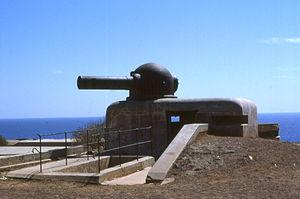
La bataille de Dakar, également appelée l'opération de Dakar, l'expédition de Dakar ou l'opération Menace, est une attaque navale britannique de la Seconde Guerre mondiale, qui opposa au large de Dakar et sur la presqu'île du Cap-Vert, près de Rufisque, du 23 au 25 septembre 1940, la Marine britannique accompagnée du général De Gaulle et de quatre navires